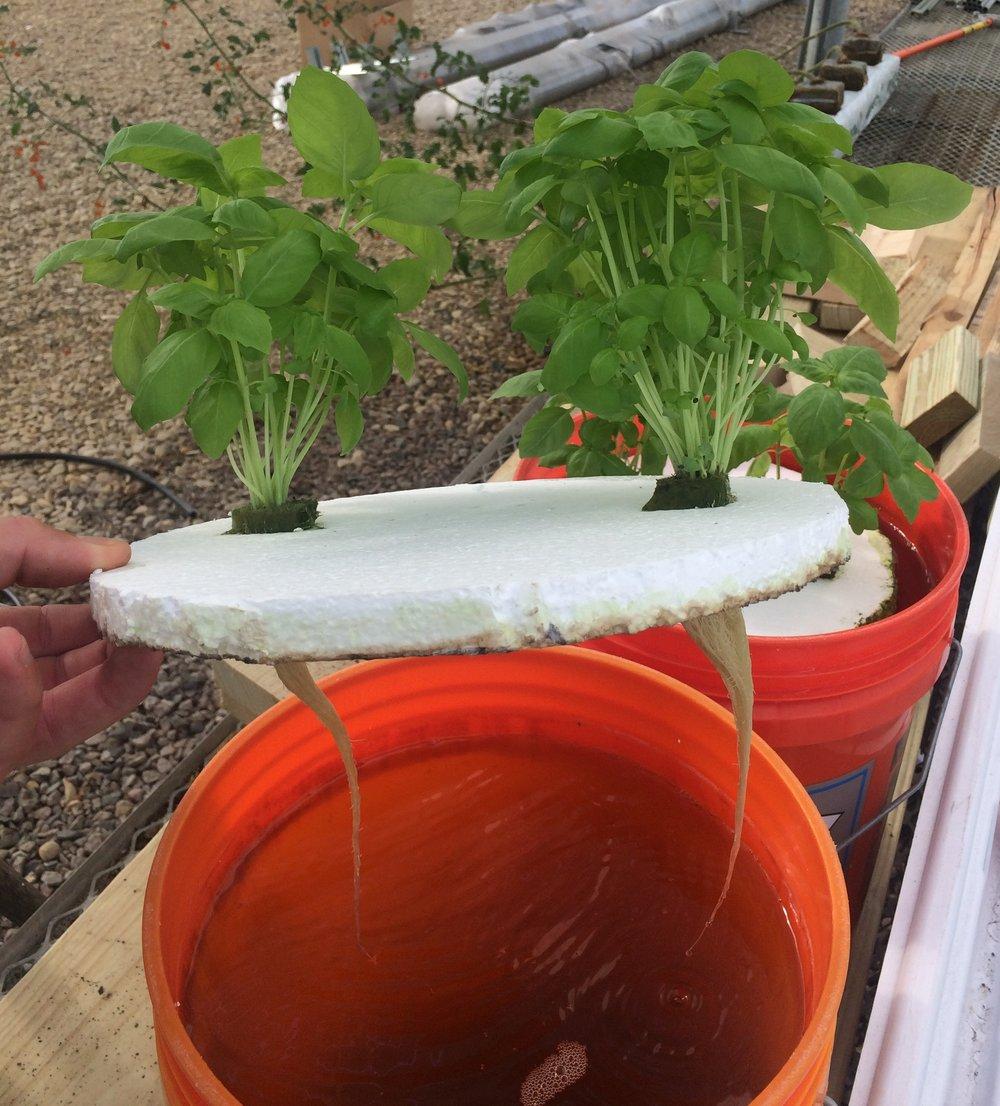
Miche yenye muonekano wa rangi ya kijani iliyomea na kuchepua, baada ya kupandwa kwenye ndoo maalumu lenye maji yaliyo na virutubisho na madini stahiki kwa ajili ya ukuaji wa mimea, pasipo kuhitaji msaada wa udongo.